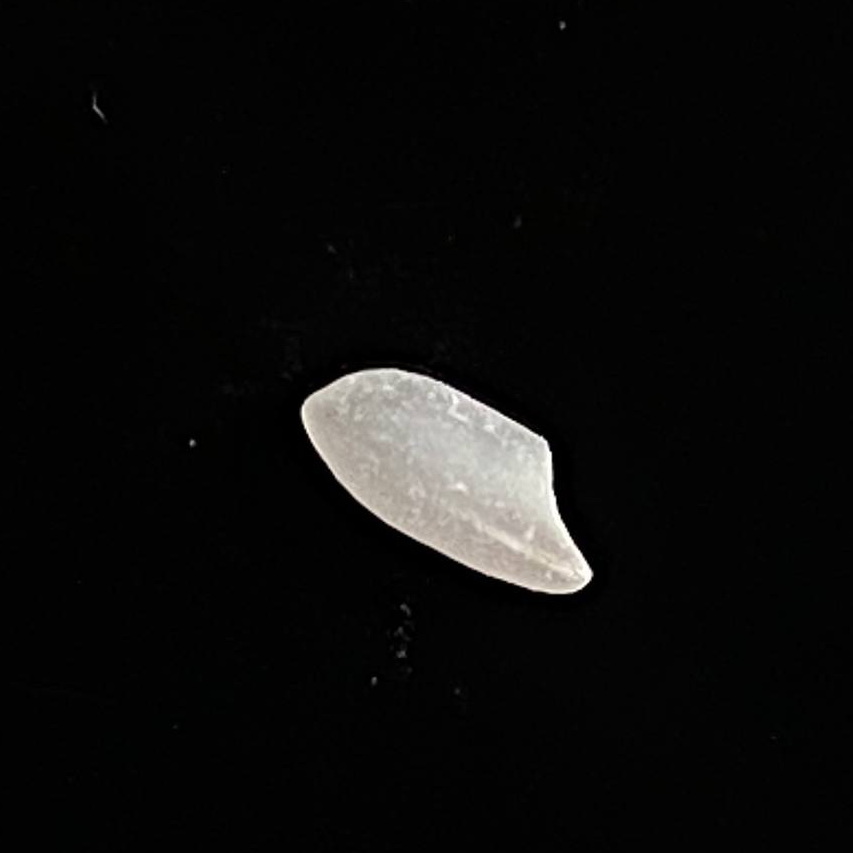
Rice variety: Chinigura_Polao